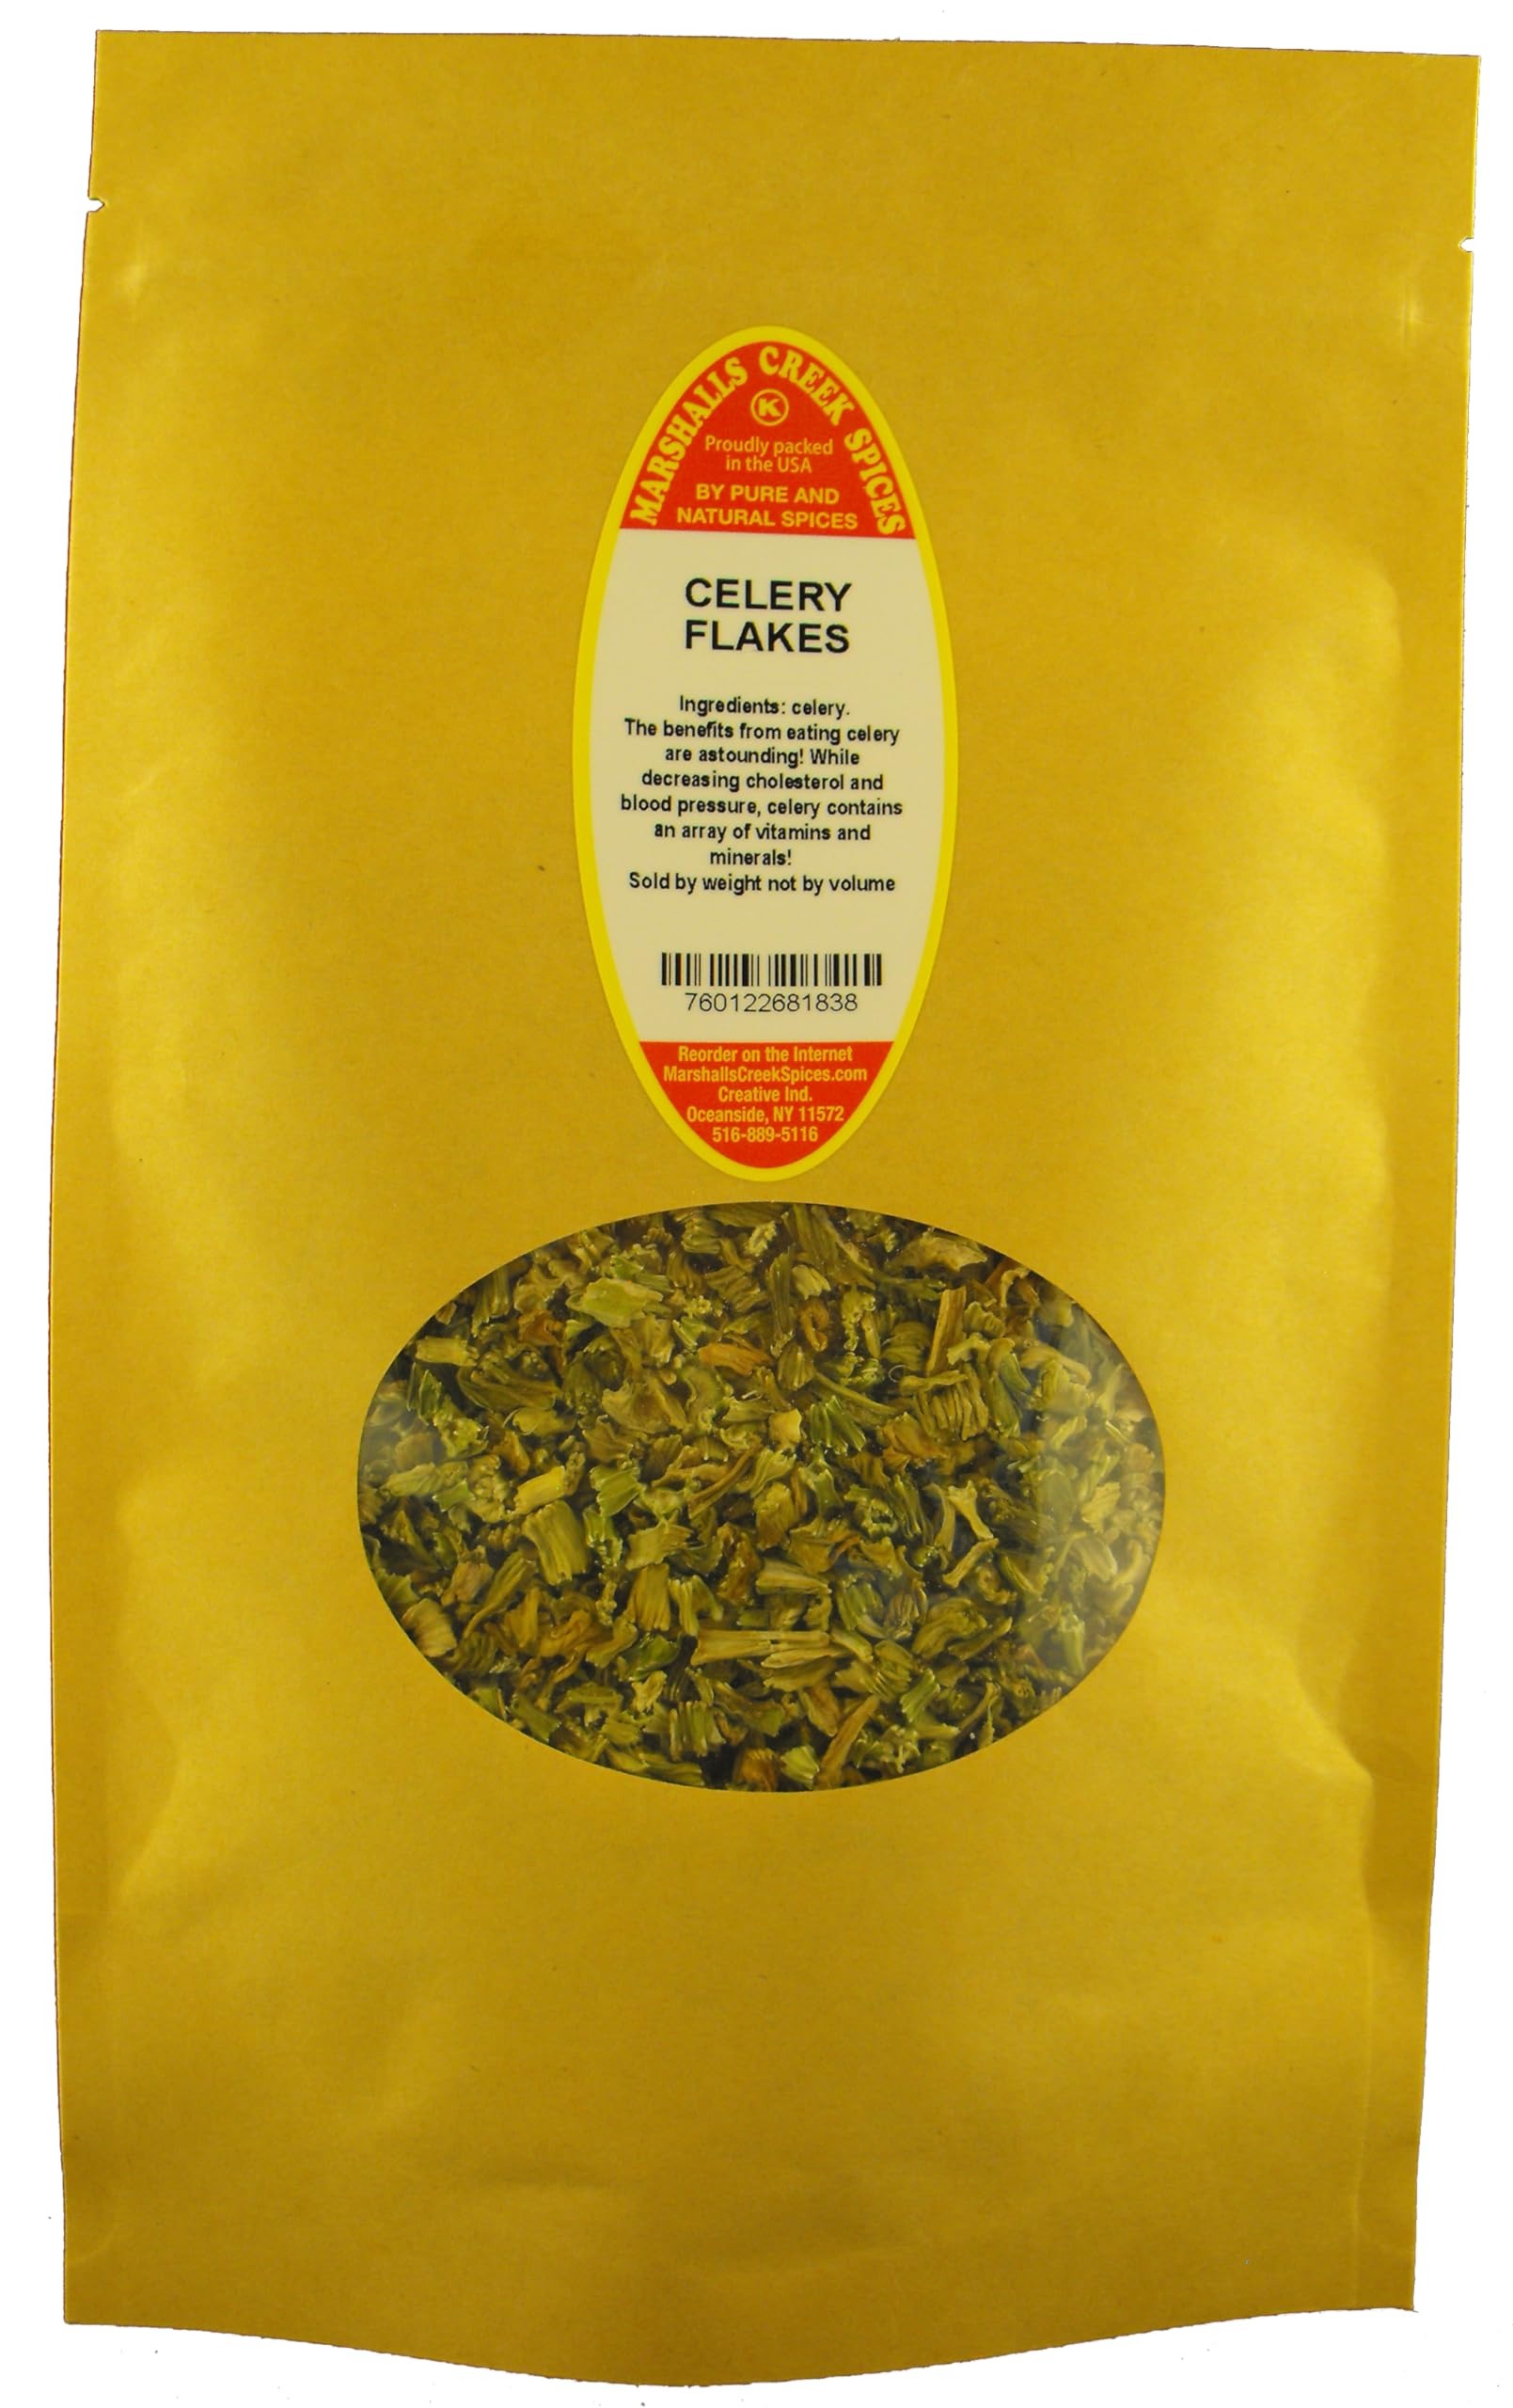
Item Name: Marshalls Creek Spices CELERY FLAKES 3 oz. Kraft Stand Up Pouch ECO Friendly Recyclable Mailer
Bullet Point 1: Marshalls Creek Spices buys in small quantities and packs weekly providing the freshest products possible. Fresher ingredients means more flavor and a longer shelf life.
Bullet Point 2: No Fillers -No Free Flowing Agents or Coloring Agents - No MSG
Bullet Point 3: All Natural & Kosher
Bullet Point 4: Our Spices Are All Hand Packed and 100% Manually Processed, Keeping Our Eco Footprint Smaller. Unlike Those Giants In The Industry
Bullet Point 5: 3 ounce resealable stand up pouch of Celery Flakes Ingredients: celery
Product Description: 3 ounce resealable stand up pouch of Celery Flakes Ingredients: celery
Value: 3.0
Unit: Ounce

Price: 11.84